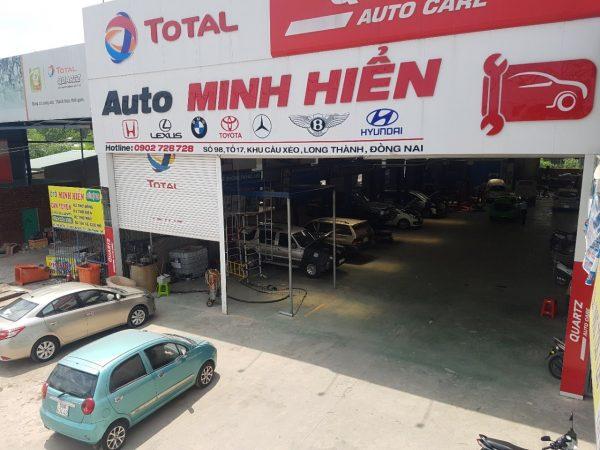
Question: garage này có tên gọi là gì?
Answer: auto minh hiển